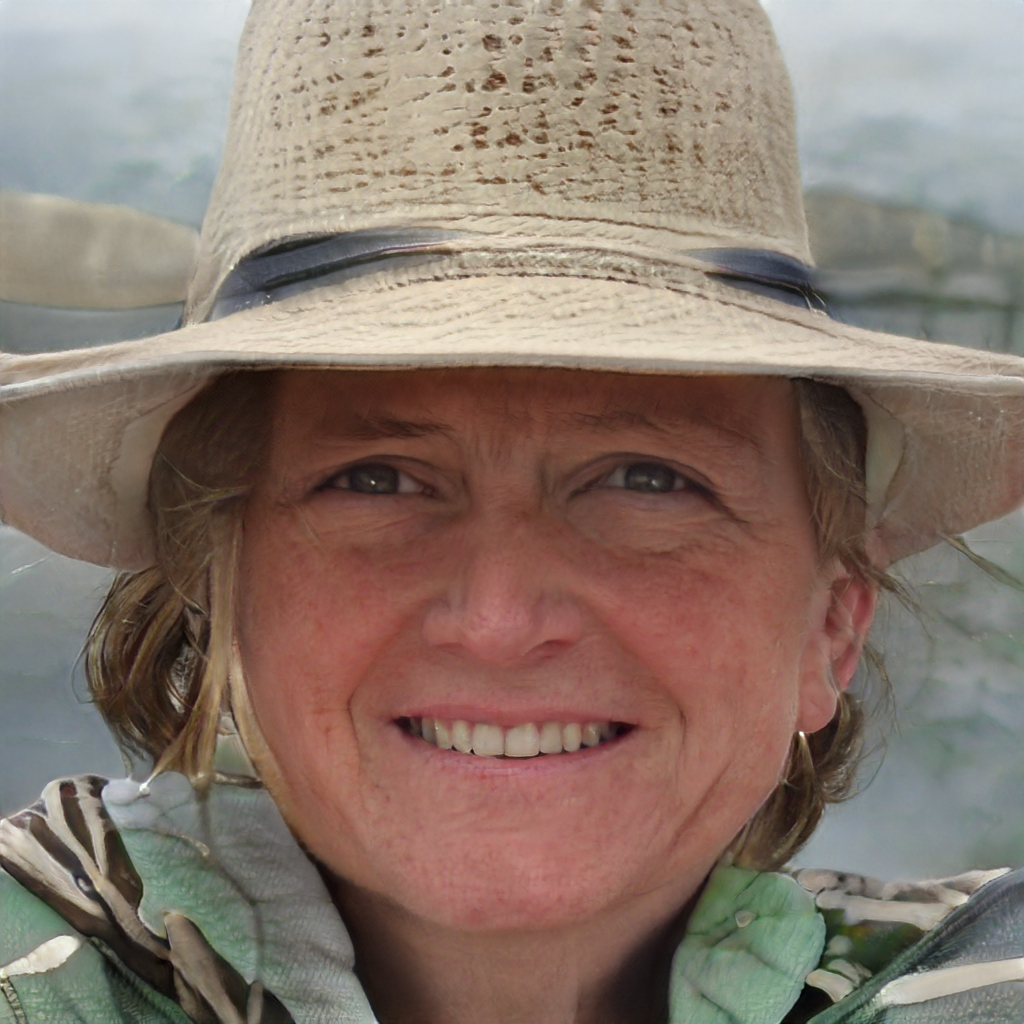
Gender: Female